Delaware Art Museum

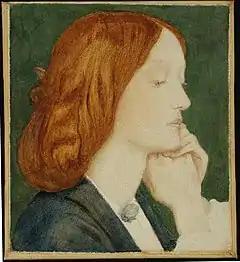
"Portrait of Elizabeth Siddal" by Pre-Raphaelite Dante Gabriel Rossetti, c. 1854

In 1931, the estate of Samuel Bancroft contacted the WSFA with an offer to donate a collection of Pre-Raphaelite works, along with 11 acres of land to house a museum for the collection. Bancroft acquired the collection beginning in the 1890s and it is the "largest and most important collection of British Pre-Raphaelite art and manuscript materials in the United States." Despite the hardships of the Great Depression, the WSFA raised $350,000 for the new building which opened in 1938. At the same time, the name was changed to Delaware Art Center. The new building was designed by architects Victorine & Samuel Homsey and associate architect G. Morris Whiteside II.